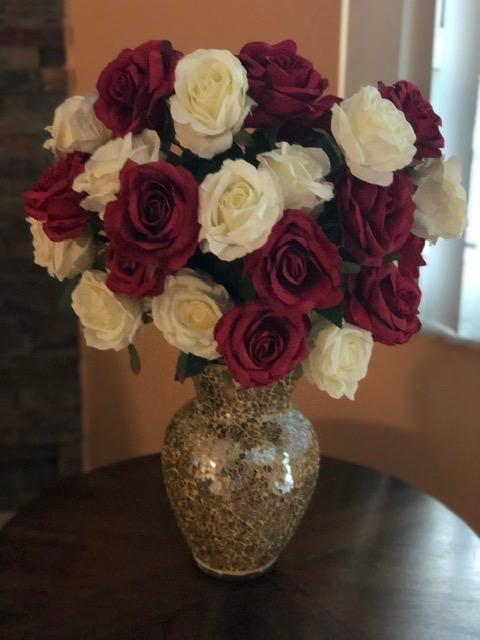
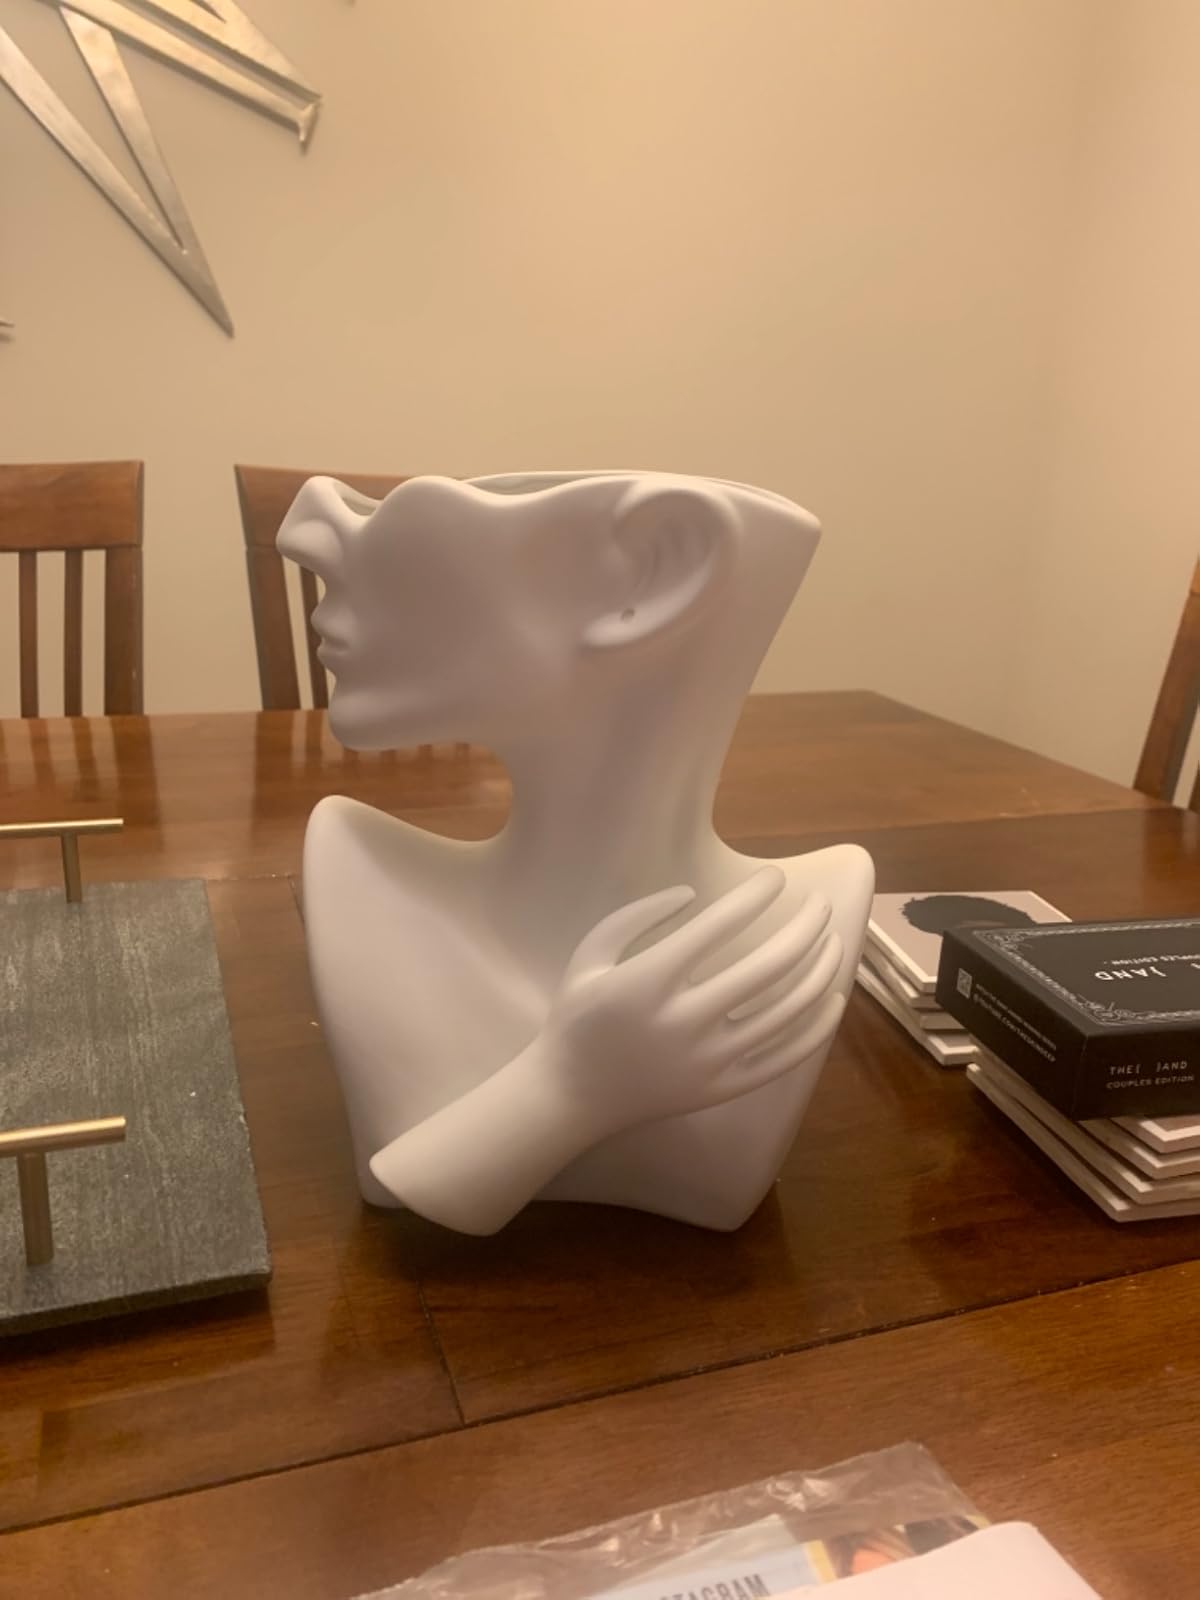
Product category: vase
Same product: no